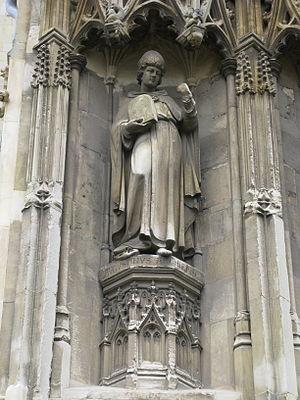
Sculpture de St. Augustin de Cantorbéry, premier archevêque de Cantorbéry, sur la Cathédrale de Cantorbéry en Angleterre.
Cette page concerne l'année 597 du calendrier julien.
Cette liste rassemble les saints issus de l'Angleterre anglo-saxonne, jusqu'à la conquête normande de 1066. Elle inclut également des saints non originaires d'Angleterre, mais qui lui sont particulièrement liés.
La mission grégorienne était constituée d'un groupe de moines et de prêtres italiens envoyés par le pape Grégoire Iᵉʳ en Grande-Bretagne à la fin du VIᵉ siècle et au début du VIIᵉ siècle afin de convertir les Anglo-Saxons au christianisme.
Augustin est un moine bénédictin mort entre 604 et 609. Chef de la mission envoyée pour convertir les Anglo-Saxons, il devient le premier archevêque de Cantorbéry en 597.